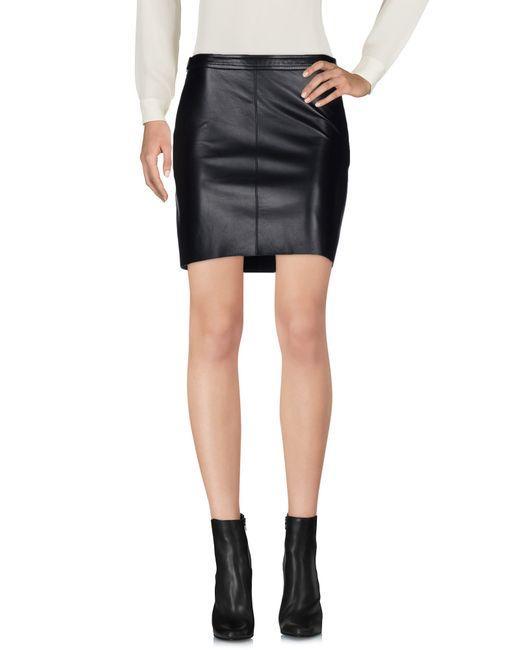
Stylische schwarze Partywear Lederjacke für Damen